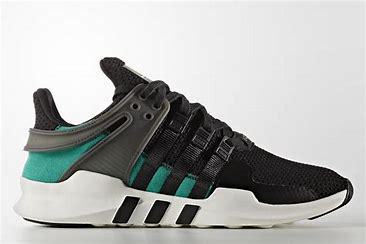
Brand: Adidas
Model: EQT Support Adv